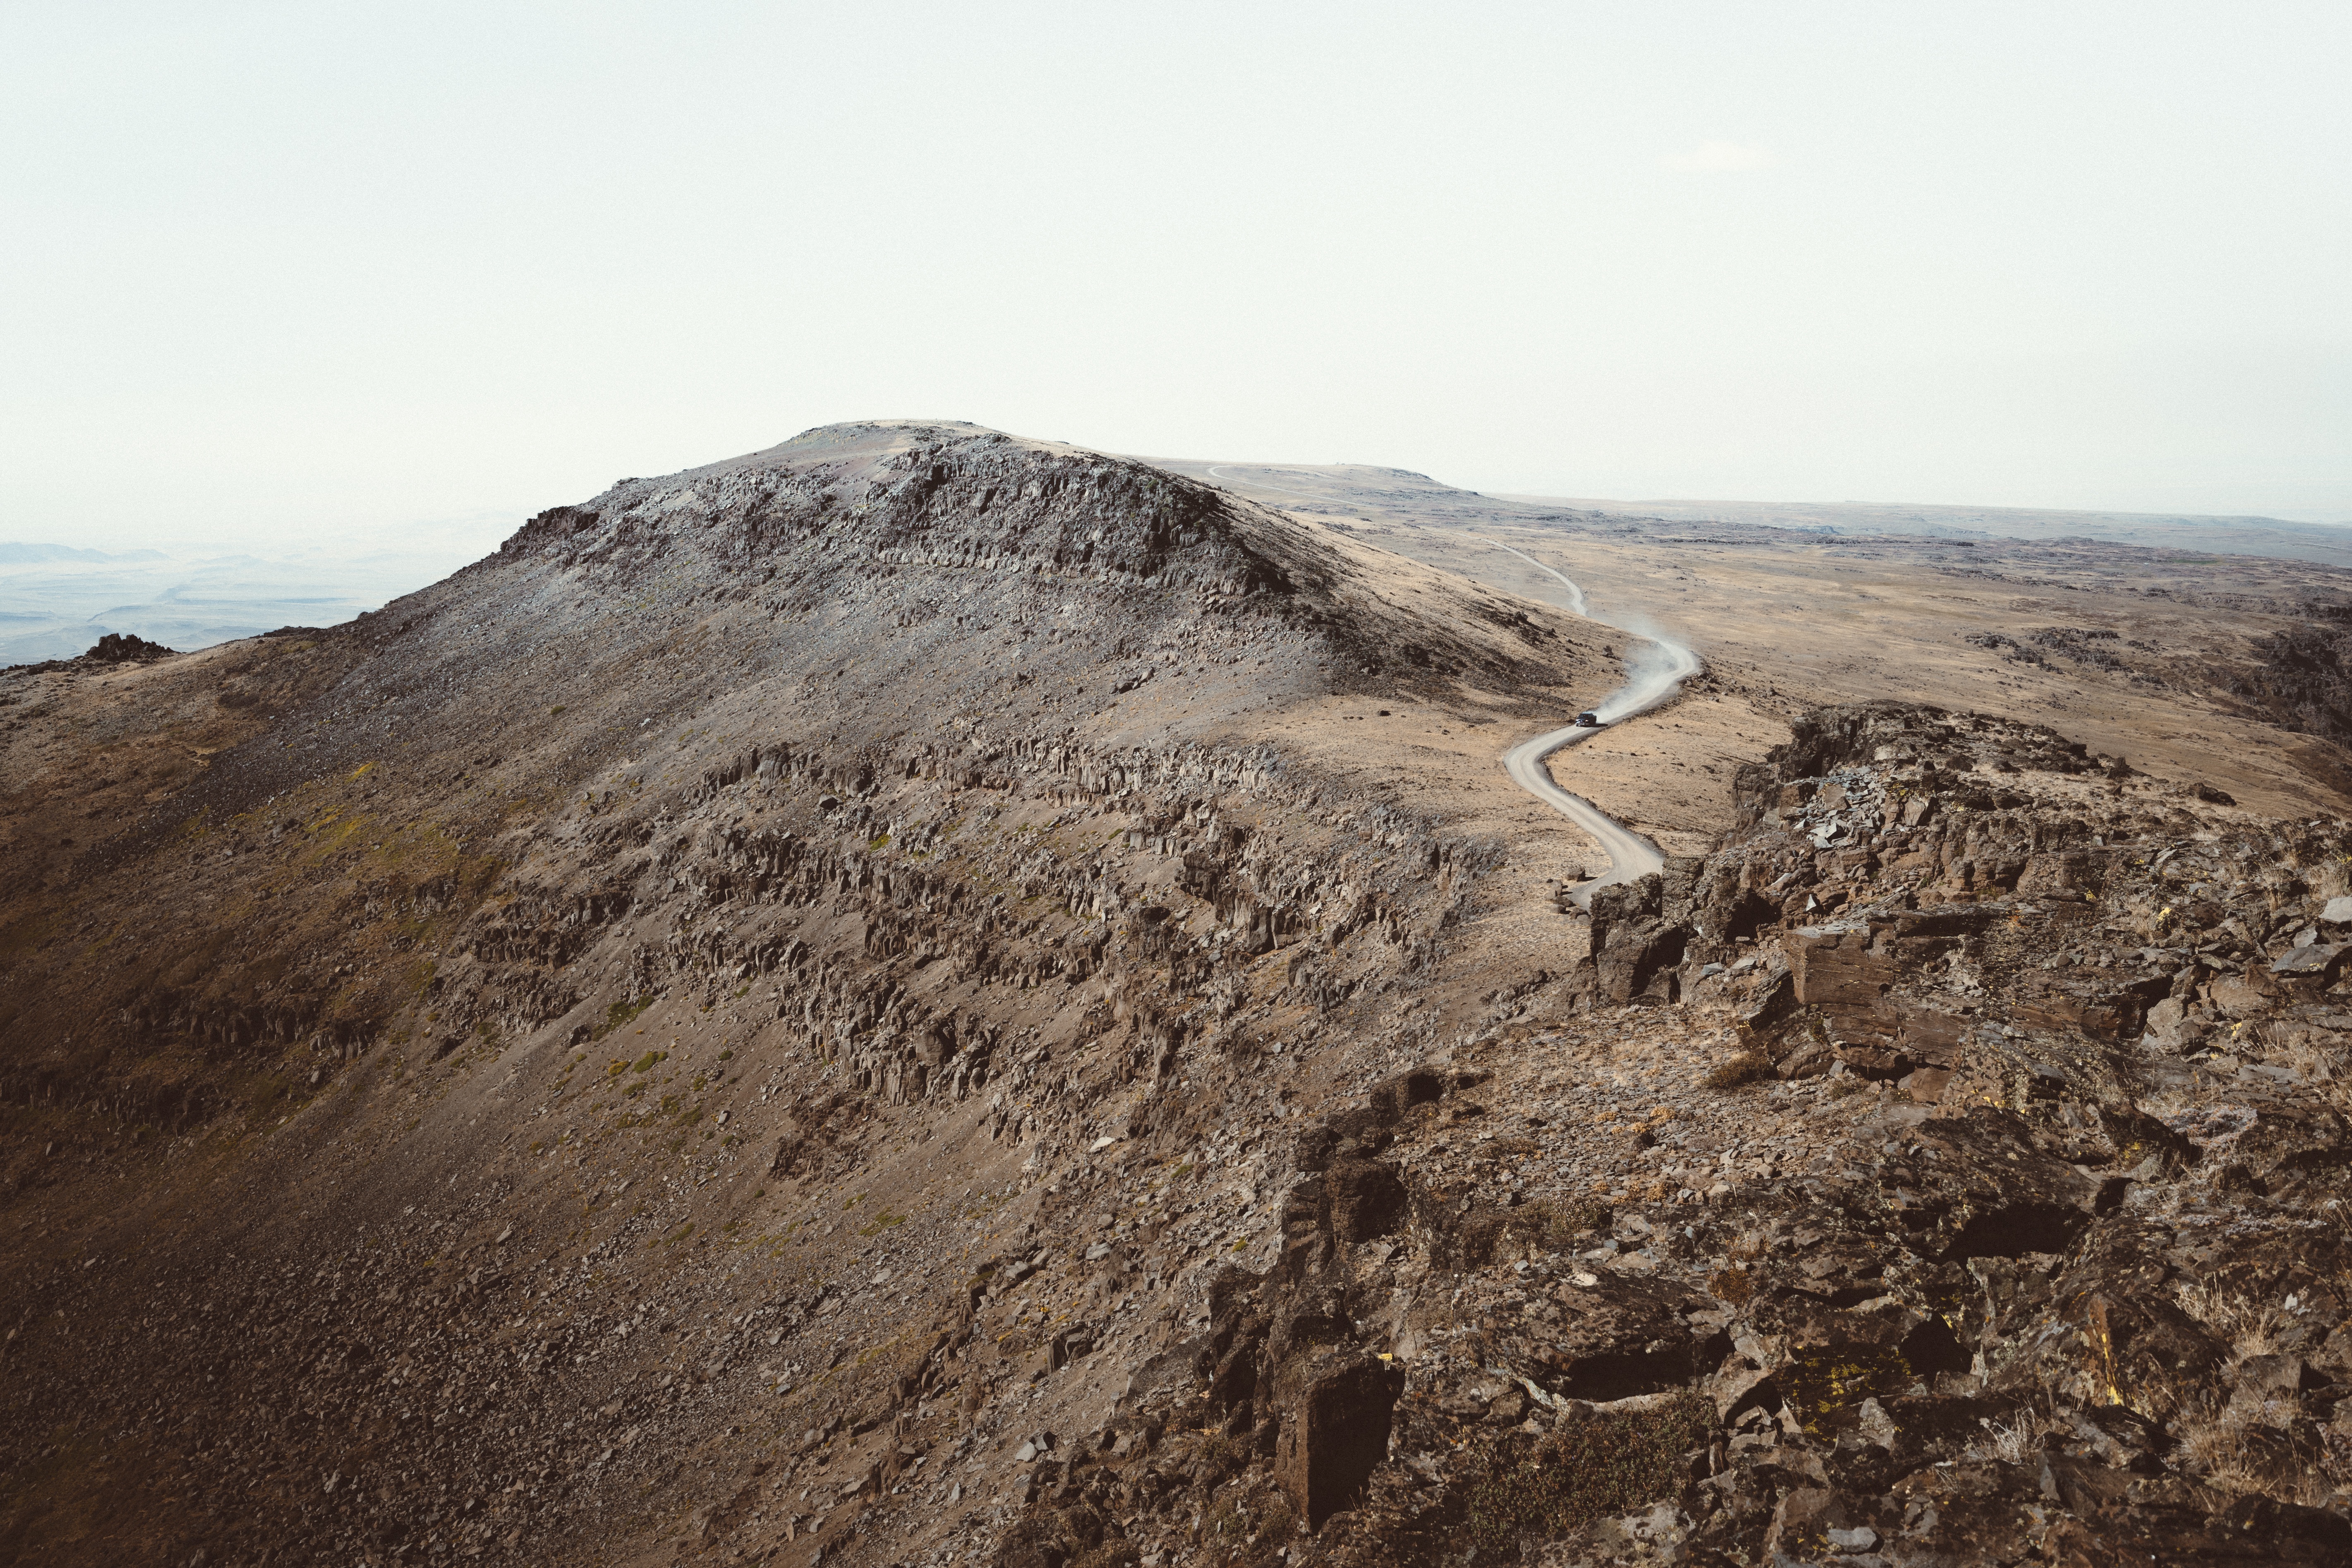
landscape, sea, coast, sand, rock, wilderness, mountain, hill, cliff, soil, terrain, ridge, summit, geology, badlands, plateau, fell, cape, landform, natural environment, geographical feature, mountainous landforms, geological phenomenon, volcanic landform